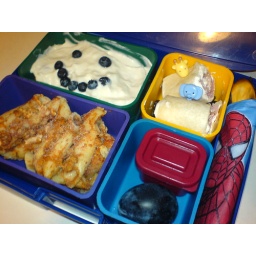
Today was pizza day at school. The boy left his lunchbox in his backpack and stood in the hot lunch line.